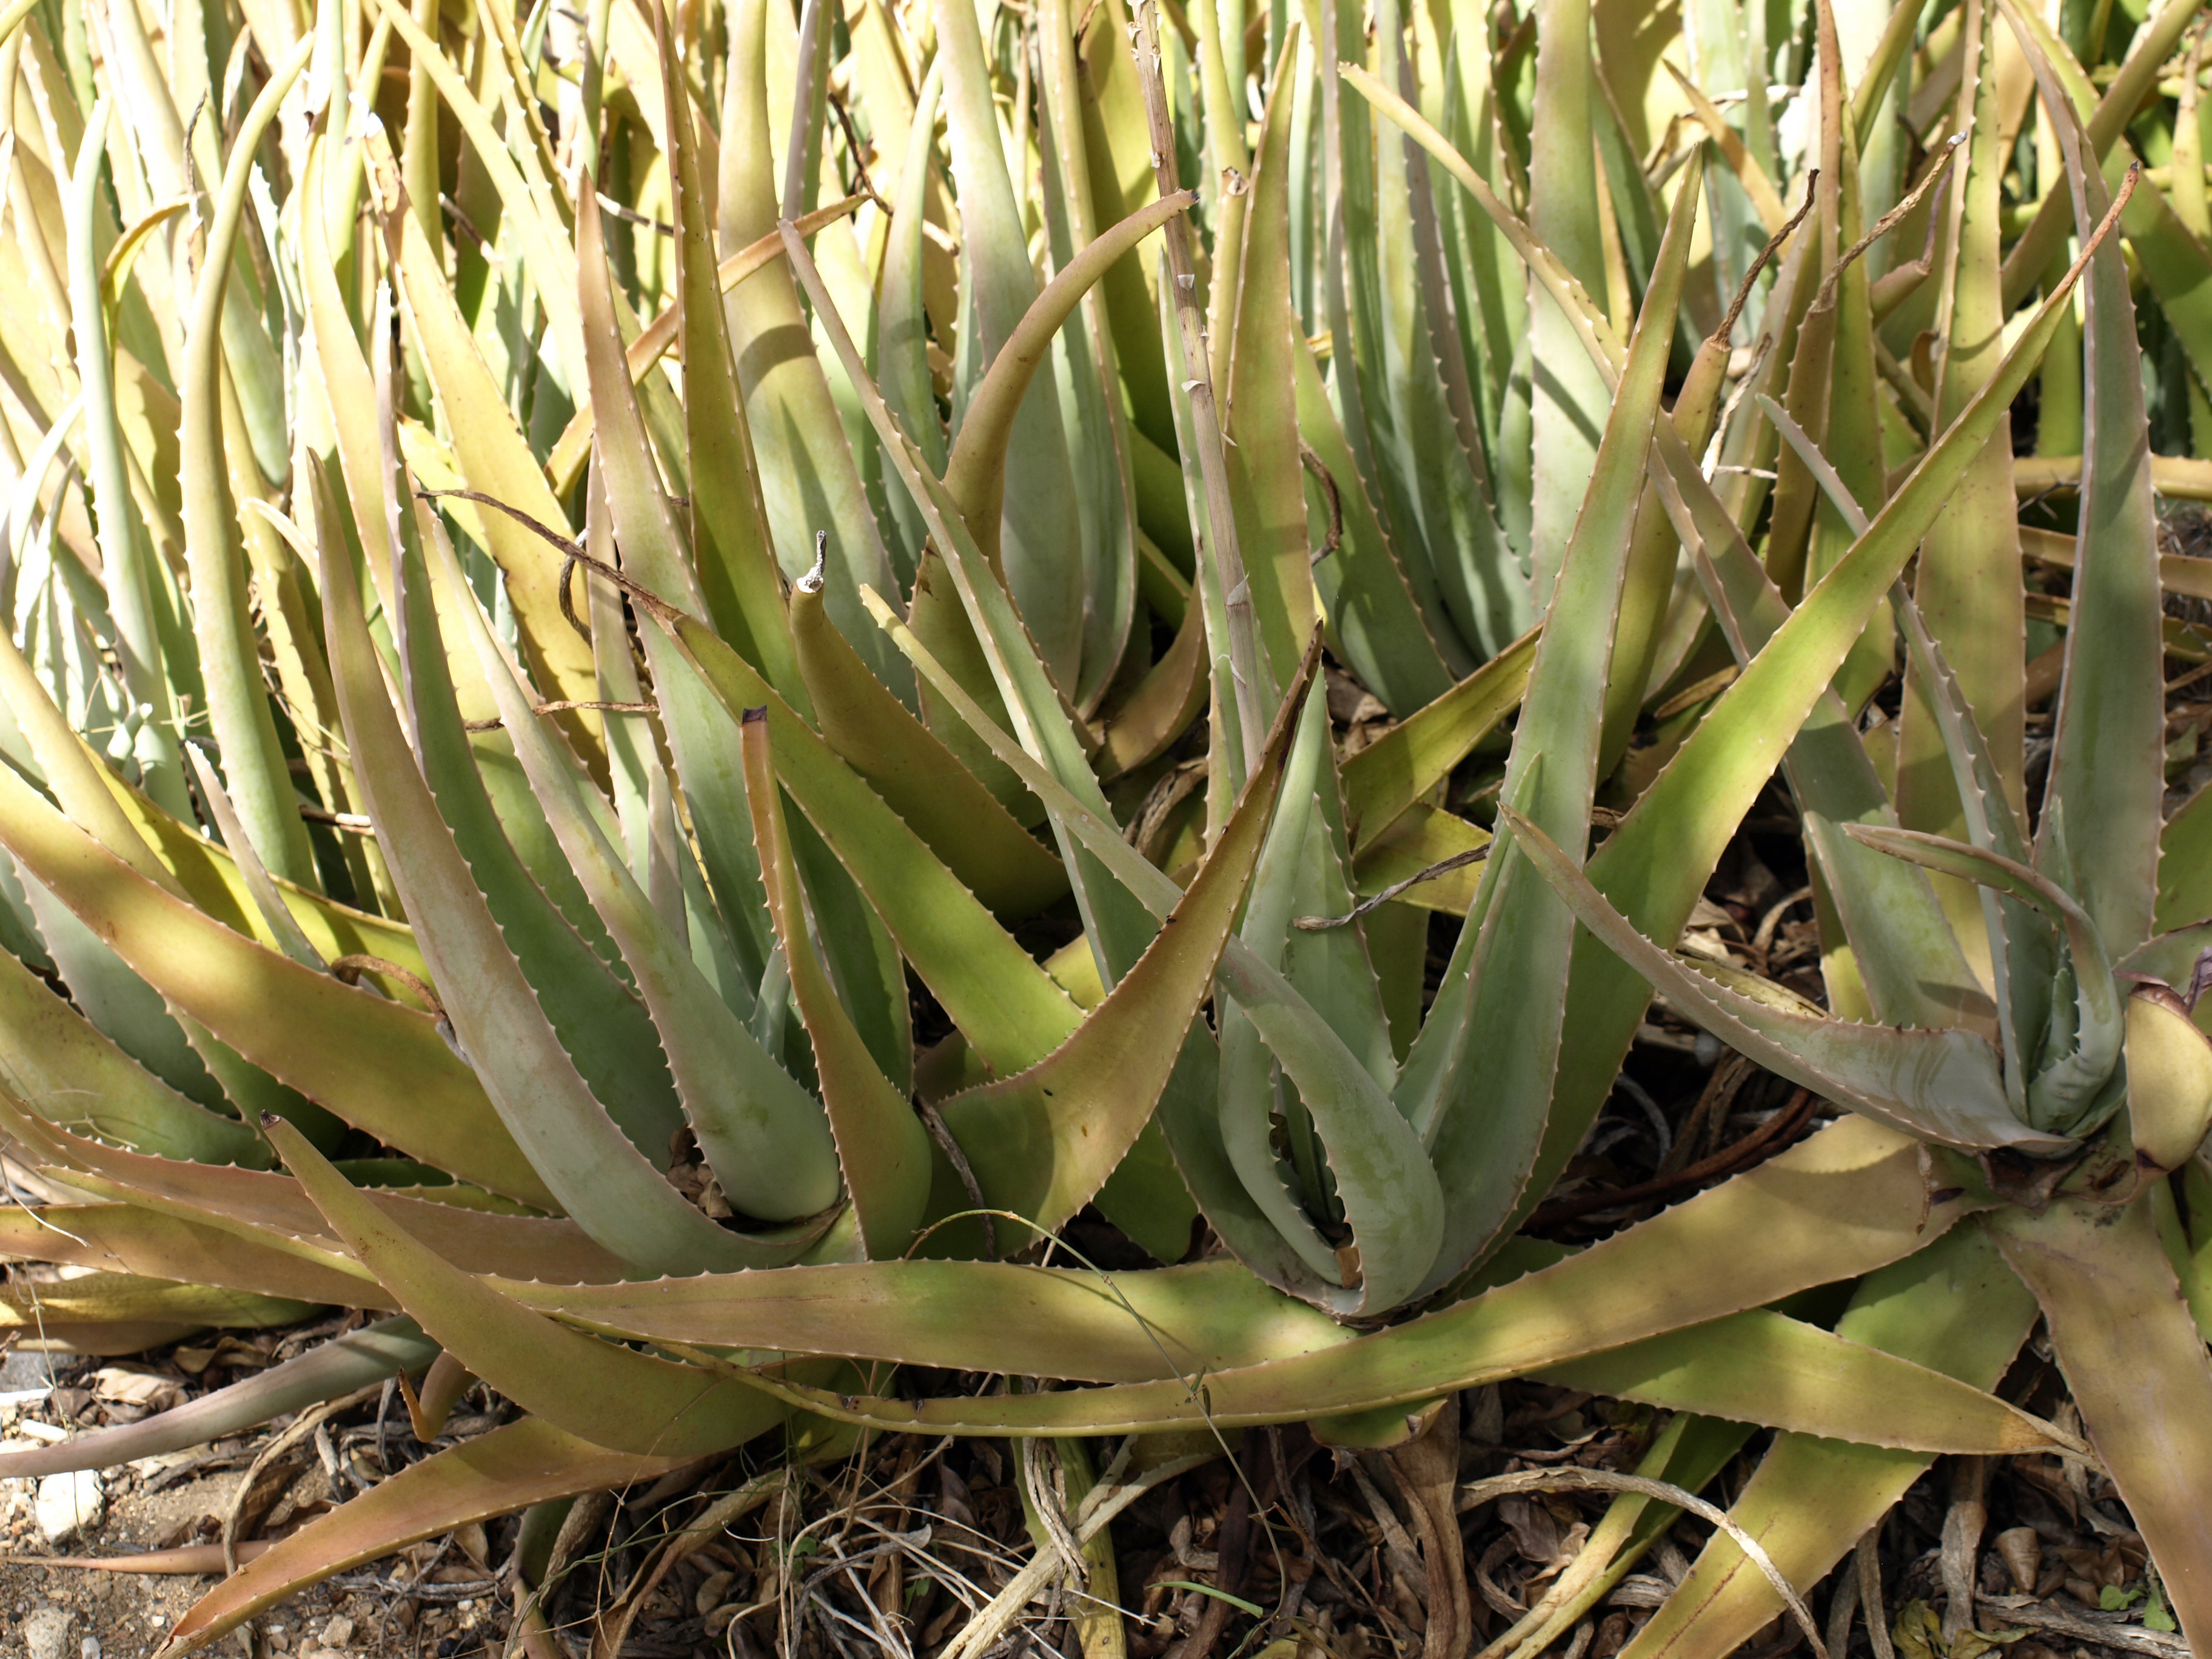
nature, plant, field, flower, green, tropical, botany, yellow, flora, leaves, aloe, caribbean, agave, tropics, antilles, asphodeloideae, xanthorrhoeaceae, flowering plant, aloe vera, curacao, abc islands, land plant, agave azul, grey green